Agam Regency

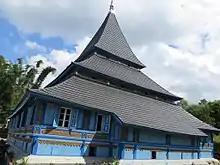
Bingkudu Mosque with traditional Minangkabau architectural style.

1. West Region, focus on sea and coastal tourism, such as: fishery, recreational beaches and islands, diving/snorkeling, marine resources and marine culture, culinary tourism